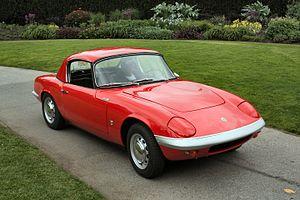
La Lotus Elan est une voiture de sport routière conçue au début des années 1960 et fabriquée de 1962 à 1973 par le constructeur Lotus. Elle exista en deux places coupé et cabriolet et quatre places. Une version de course 26R fut développée.